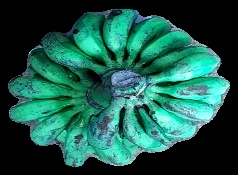
Variety: rasbale
Grade: grade3